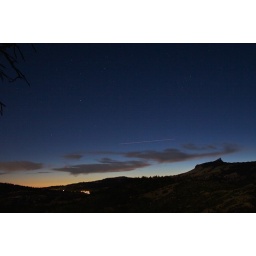
castle peak looking over negro canyon